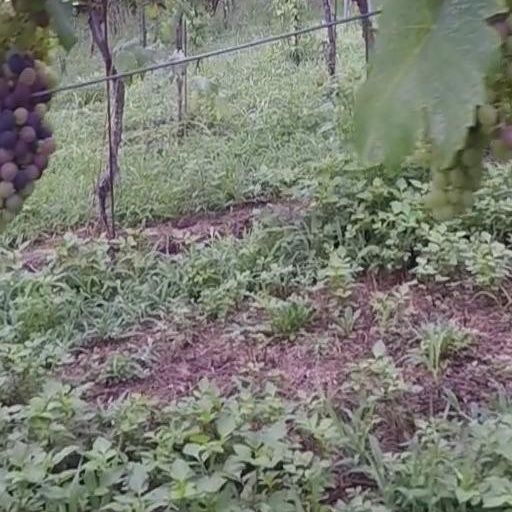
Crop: grape